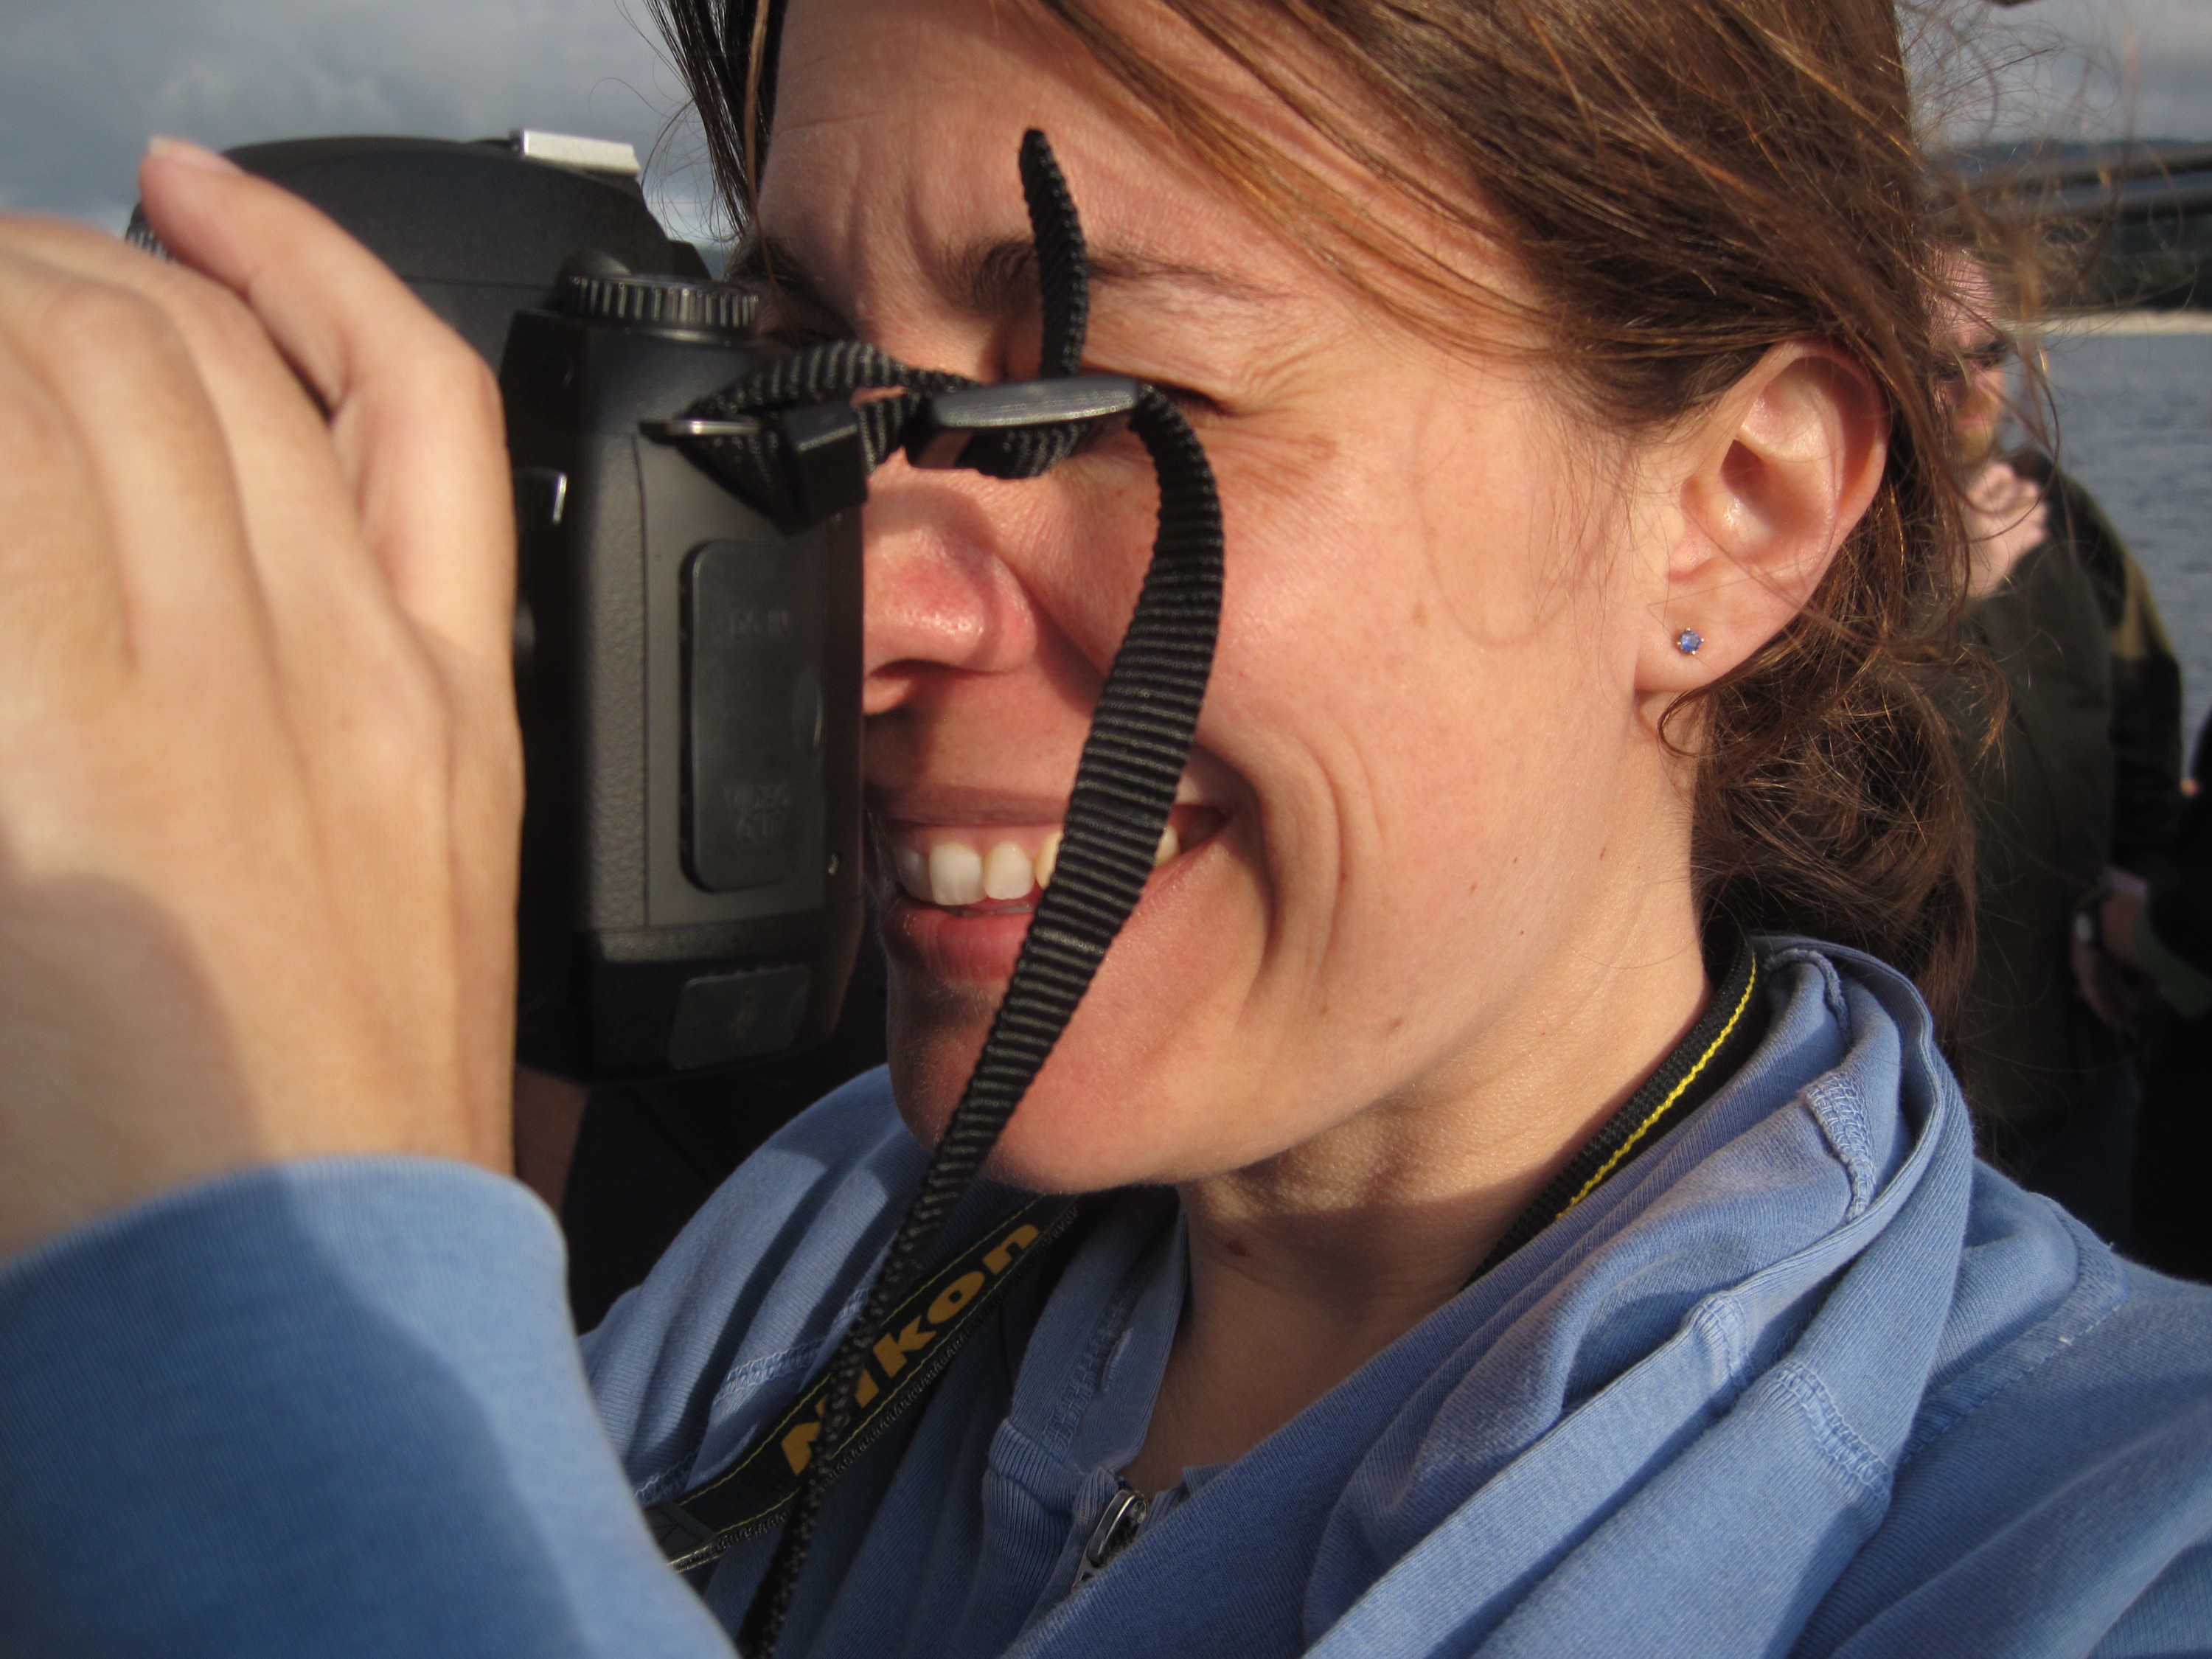
person, hair, spring, hairstyle, eye, glasses, head, singing, nmc2009, camera operator